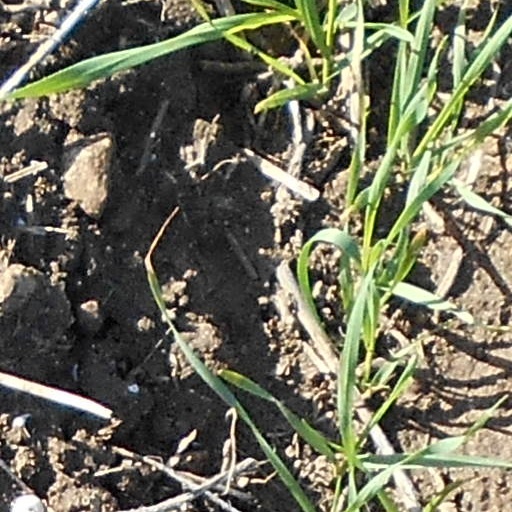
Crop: wheat